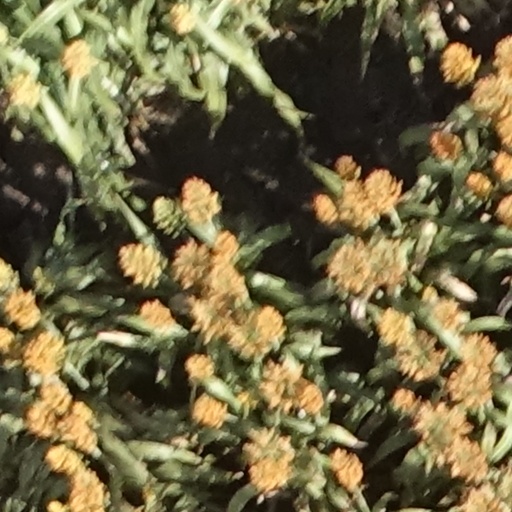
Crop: sorghum